Jules Dumont d'Urville

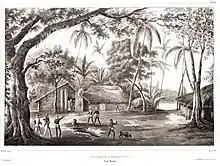
Dumont d'Urville's expedition at Vanikoro.

"Astrolabe" sailed up the east coast of the North Island, creating comprehensive coastline maps of New Zealand. The ship spent six days in the Bay of Islands taking on food and water before sailing for Tonga.